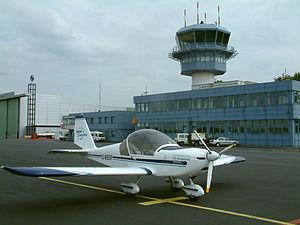
Evektor-Aerotechnik est une entreprise aéronautique créée en 1999 et située à Kunovice en République tchèque.